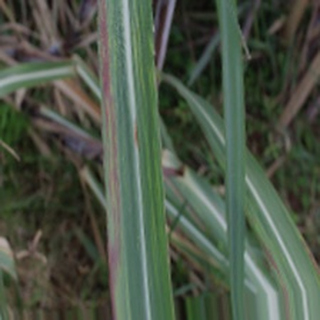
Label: sugarcane_bacterial_blight